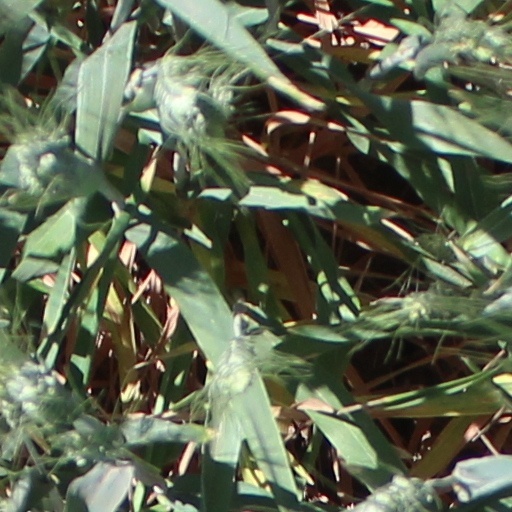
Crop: wheat